Toyota AE85

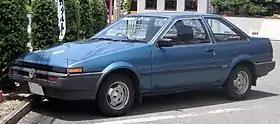
1983–1985 Toyota Sprinter Trueno 1.5 SE (Japan)

The AE85 series of the Toyota Corolla Levin and Toyota Sprinter Trueno are small, front-engine/rear-wheel-drive compact cars within the mostly front-engine/front-wheel-drive fifth-generation Corolla (E80) range —manufactured by Toyota from 1983 to 1987 in coupé and liftback configurations.